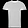
Label: T - shirt / top